Auburn Municipal Airport (California)

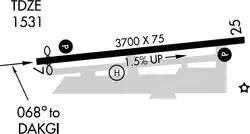
FAA Airport aiagram

Auburn Municipal Airport is a public airport located three miles (5 km) north of Auburn, serving Placer County, California, United States. It is mostly used for general aviation.